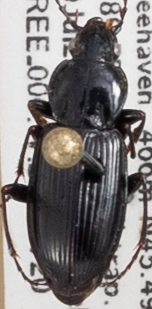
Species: Pterostichus mutus
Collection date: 2021-07-20
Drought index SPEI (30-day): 0.184
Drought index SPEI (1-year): -0.074
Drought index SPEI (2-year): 1.13